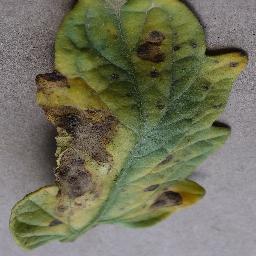
Label: Tomato___Early_blight